39 Service Battalion

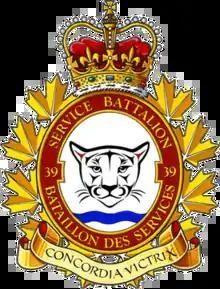

39 Service Battalion (39 Svc Bn) is a Canadian Army Primary Reserve combat service support unit of the Canadian Forces that can fight in a defensive role and provides both logistical and army engineering maintenance support to the units within 3rd Canadian Division's 39 Canadian Brigade Group, which consists of all Primary Reserve army units in British Columbia.